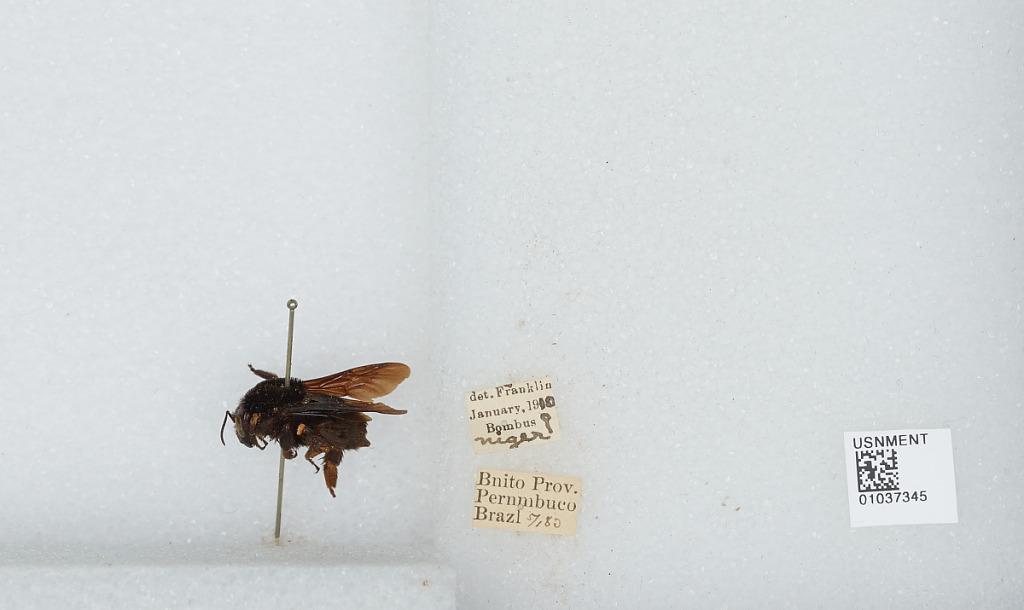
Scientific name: Bombus (Fervidobombus) morio (Swederus)
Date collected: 1883-1-5
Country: Brazil
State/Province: Pernambuco
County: Bonito
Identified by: Franklin